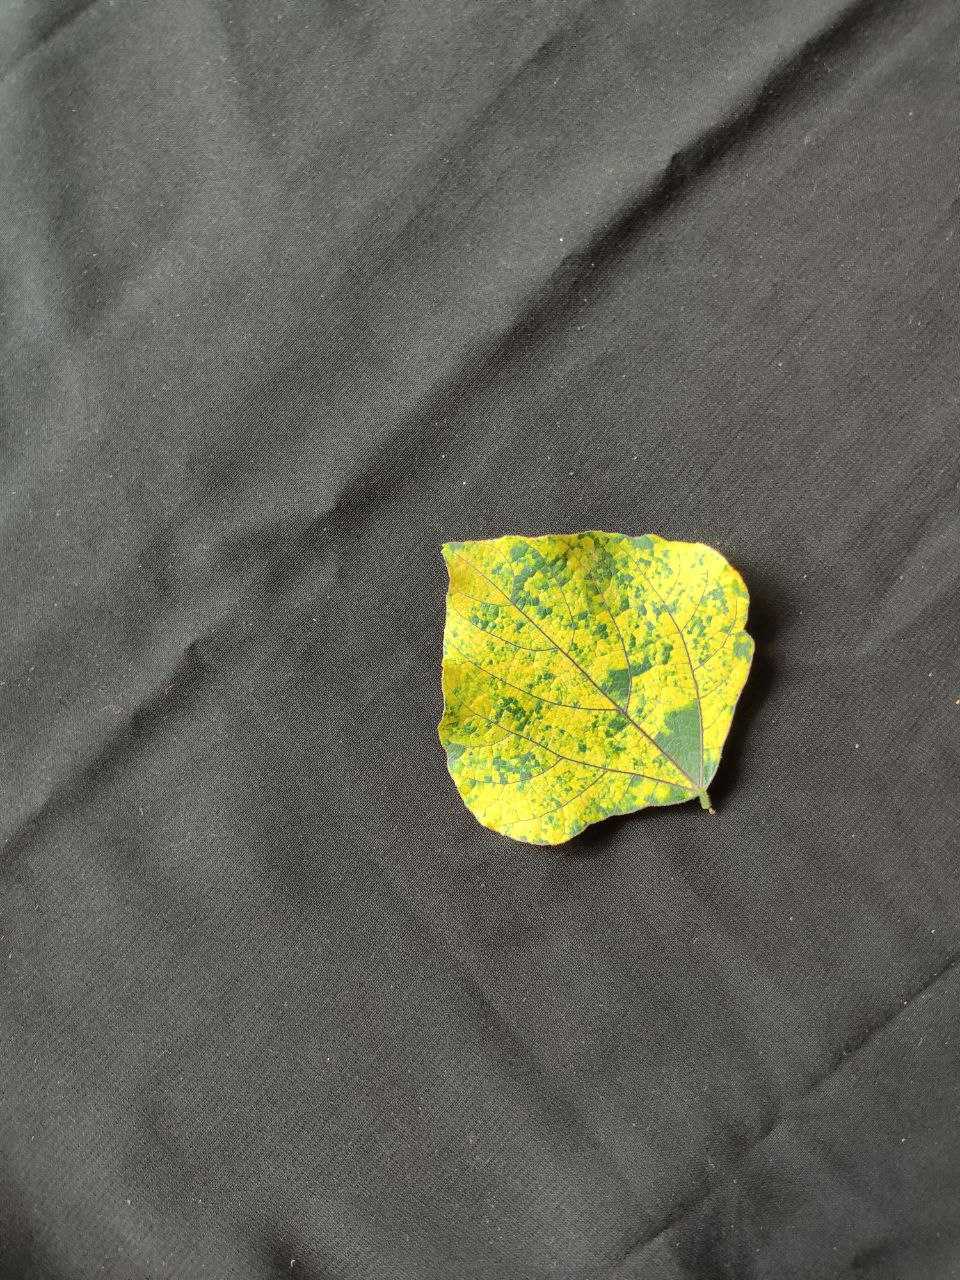
Crop: bean
Leaf condition: Mosaic Virus